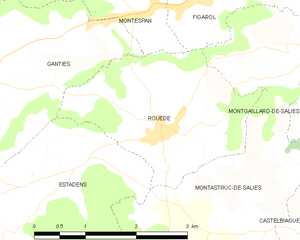
Rouède est une commune française située dans le département de la Haute-Garonne en région Occitanie.